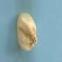
Maize quality: Good